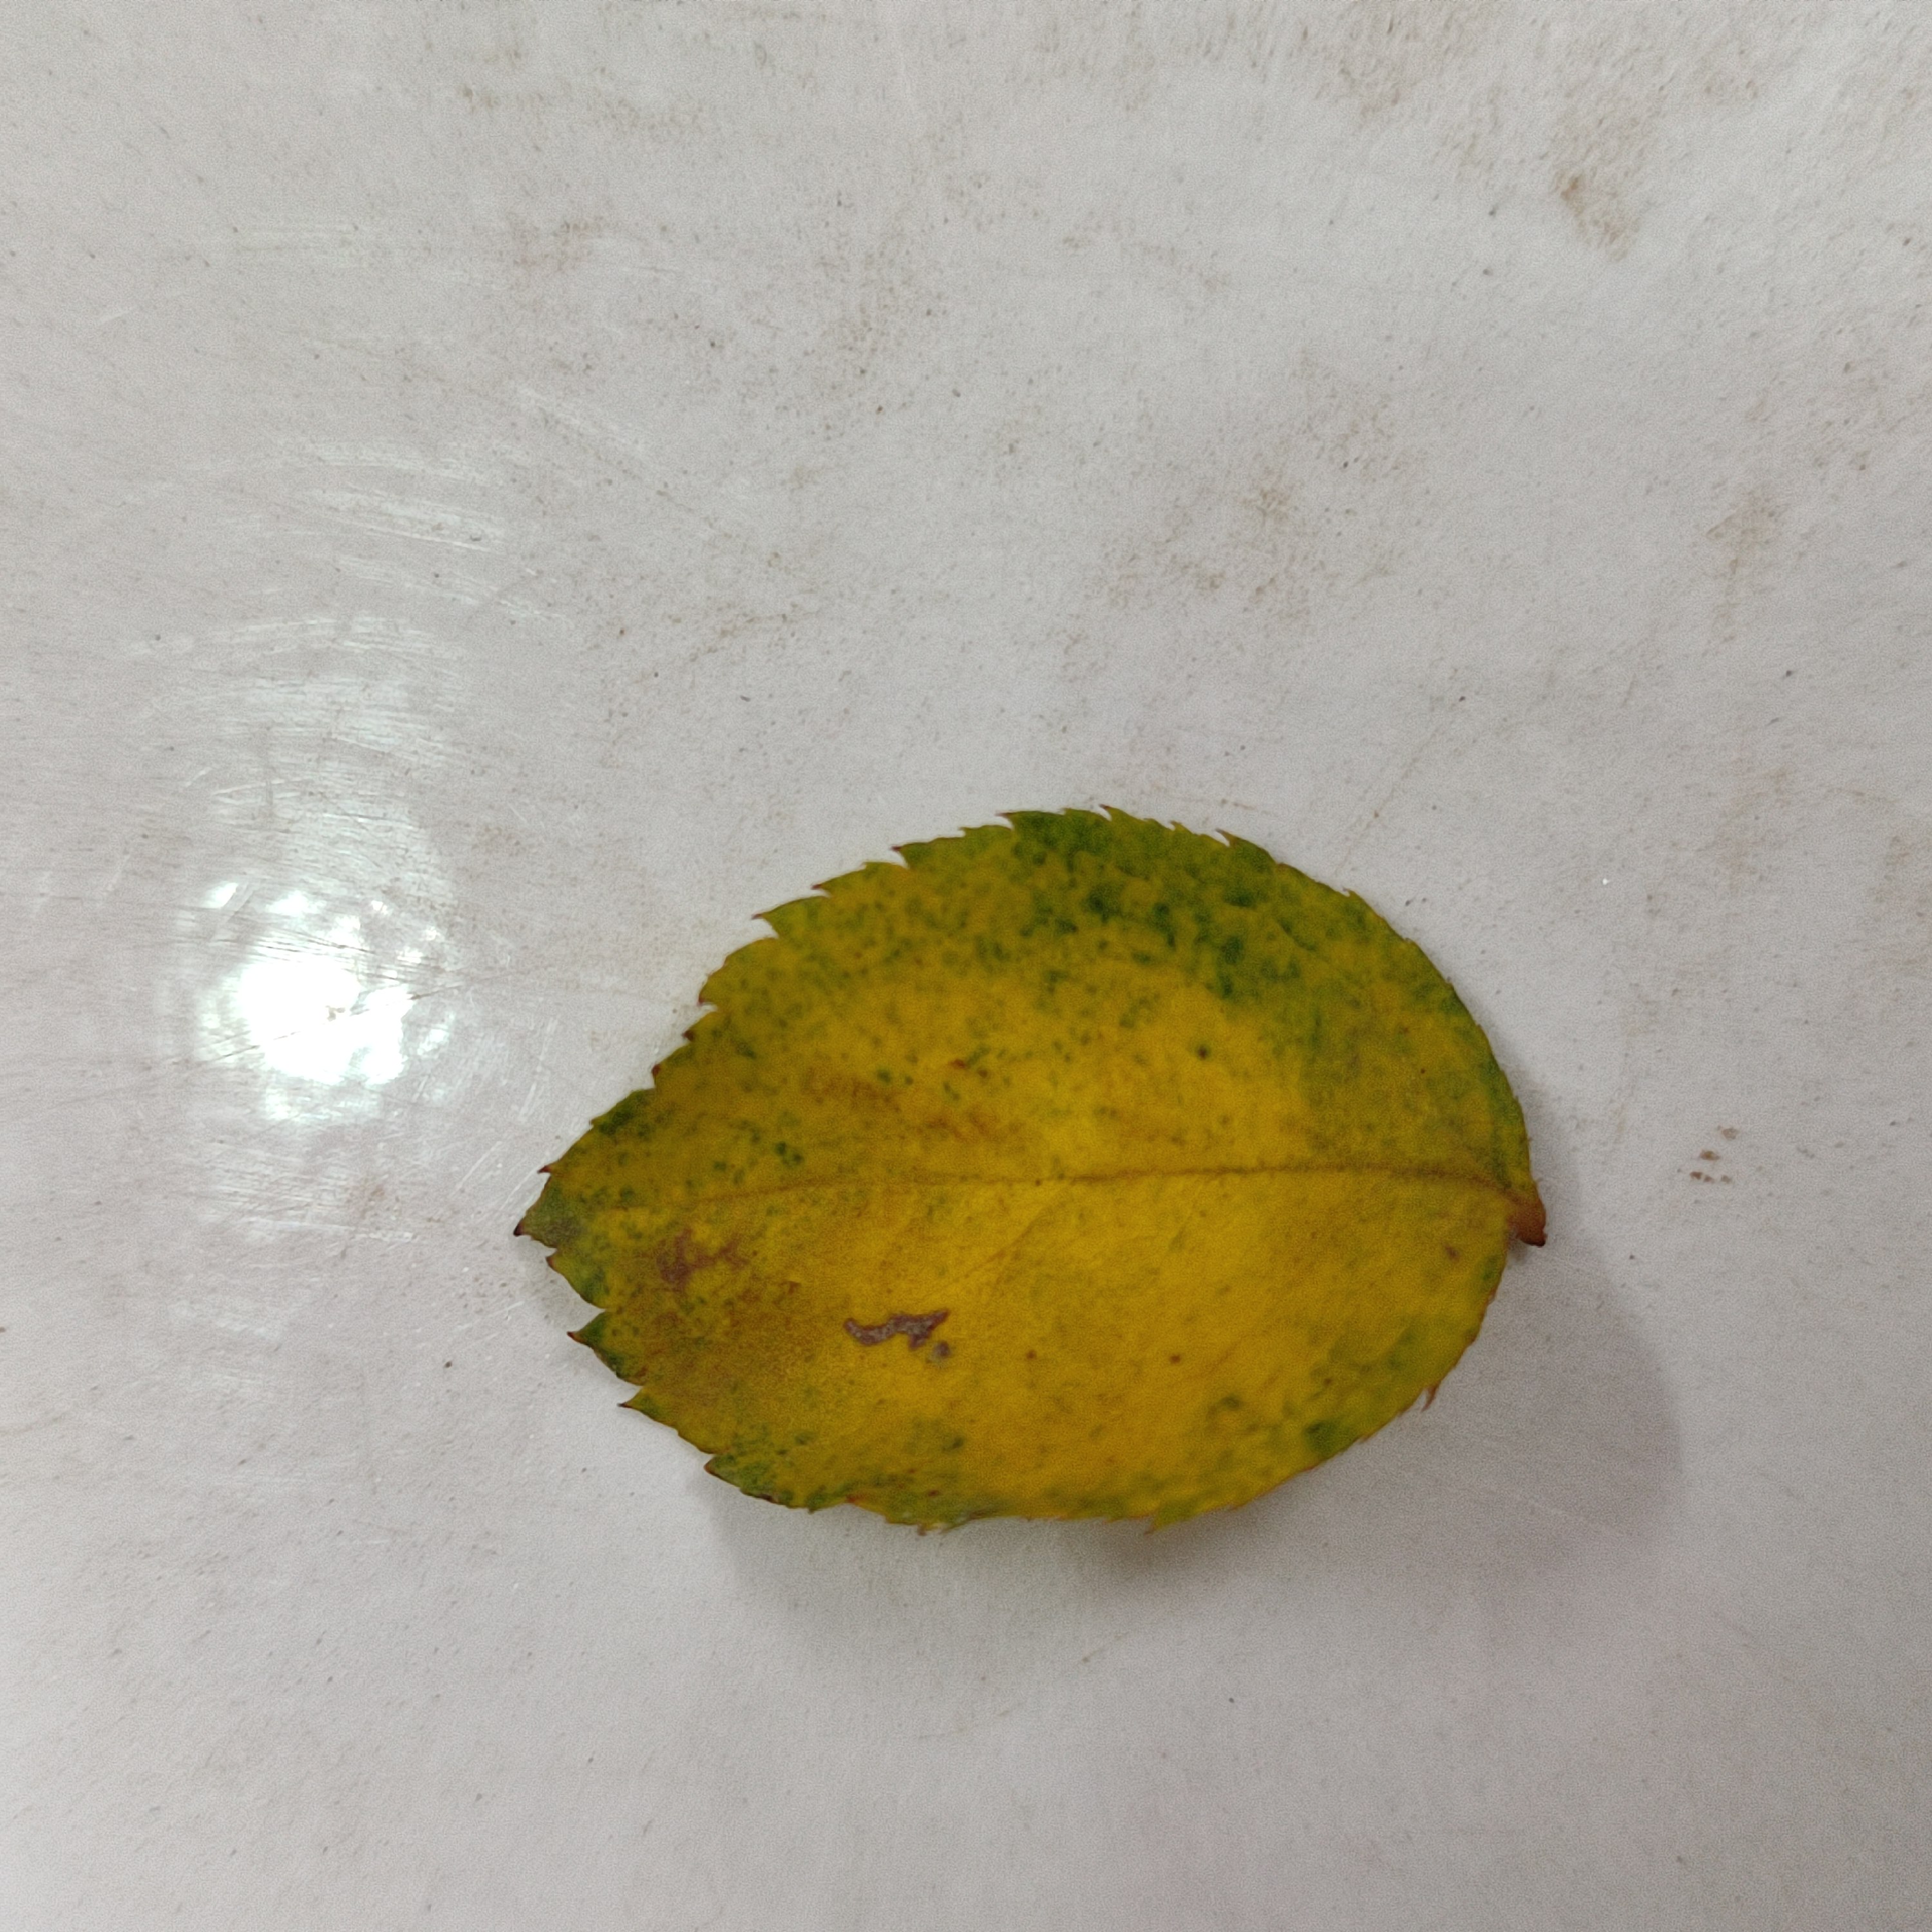
Label: Yellow Mosaic Virus